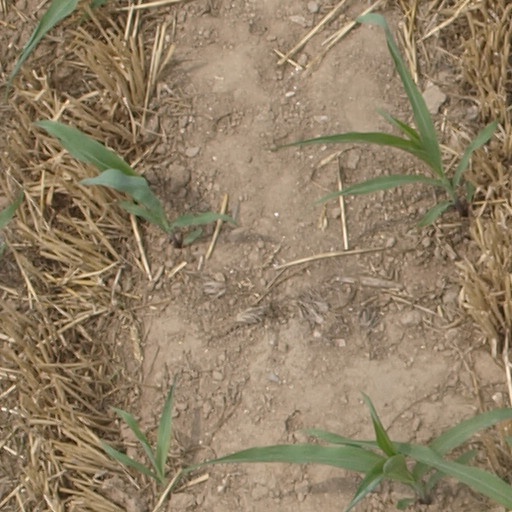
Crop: maize; corn